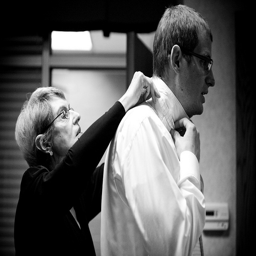
A couple of people standing in a room.
Woman fixes man's tie around his neck from behind him
A black and white photograph of a woman helping a man with his tie.
a short woman helping a tall man fix his collar
The woman is dressing the man for an occasion.